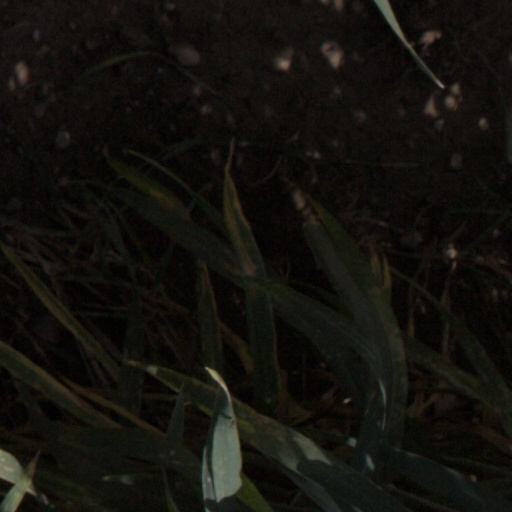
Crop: wheat